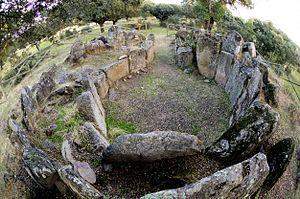
Cette liste non exhaustive recense les principaux sites mégalithiques en Estrémadure, en Espagne.